Phillip Allen Sharp

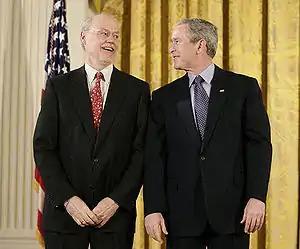
Phillip Sharp with George W. Bush, at the National Medal of Science awards in 2006.

In addition to the Nobel Prize, Sharp has won several notable awards, including the 2004 National Medal of Science, the 1999 Benjamin Franklin Medal for Distinguished Achievement in the Sciences of the American Philosophical Society, the Golden Plate Award of the American Academy of Achievement in 1981, and the 1988 Louisa Gross Horwitz Prize from Columbia University together with Thomas R. Cech.